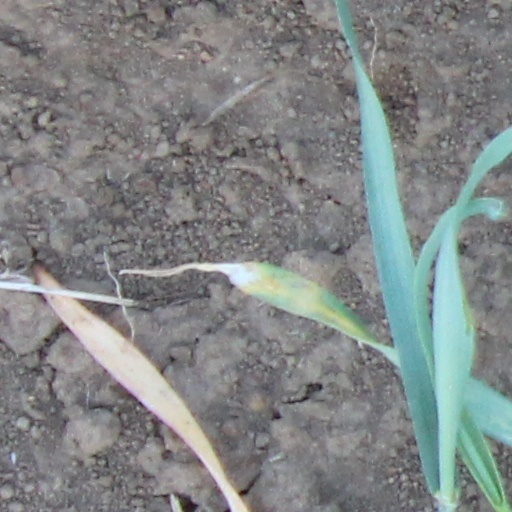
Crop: wheat